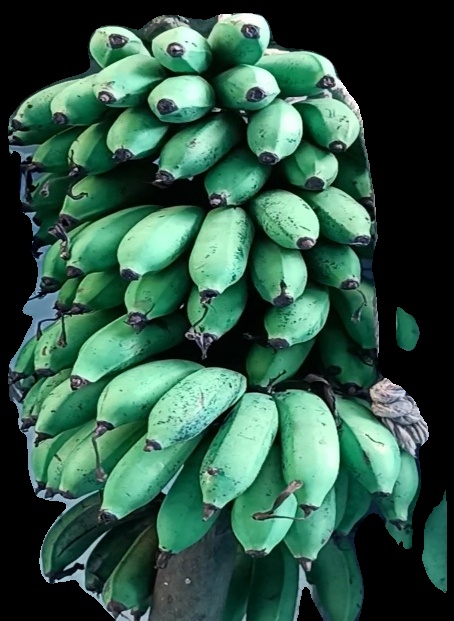
Variety: rasbale
Grade: grade2